Bob Backlund

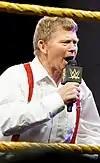
Backlund in 2014

Robert Louis Backlund (born August 14, 1949) is an American retired amateur and professional wrestler. He is best known for his appearances in the World Wide Wrestling Federation/World Wrestling Federation from 1976 to 1984 and in the 1990s, where he held the WWWF/WWF Championship on two occasions. His 2,135-day reign is recognized as the second longest in the championship's history. Backlund was inducted into the WWE Hall of Fame in 2013.